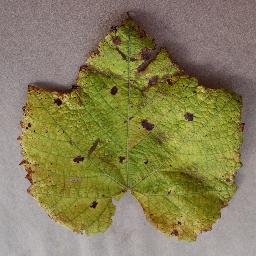
Label: Grape___Leaf_blight_(Isariopsis_Leaf_Spot)